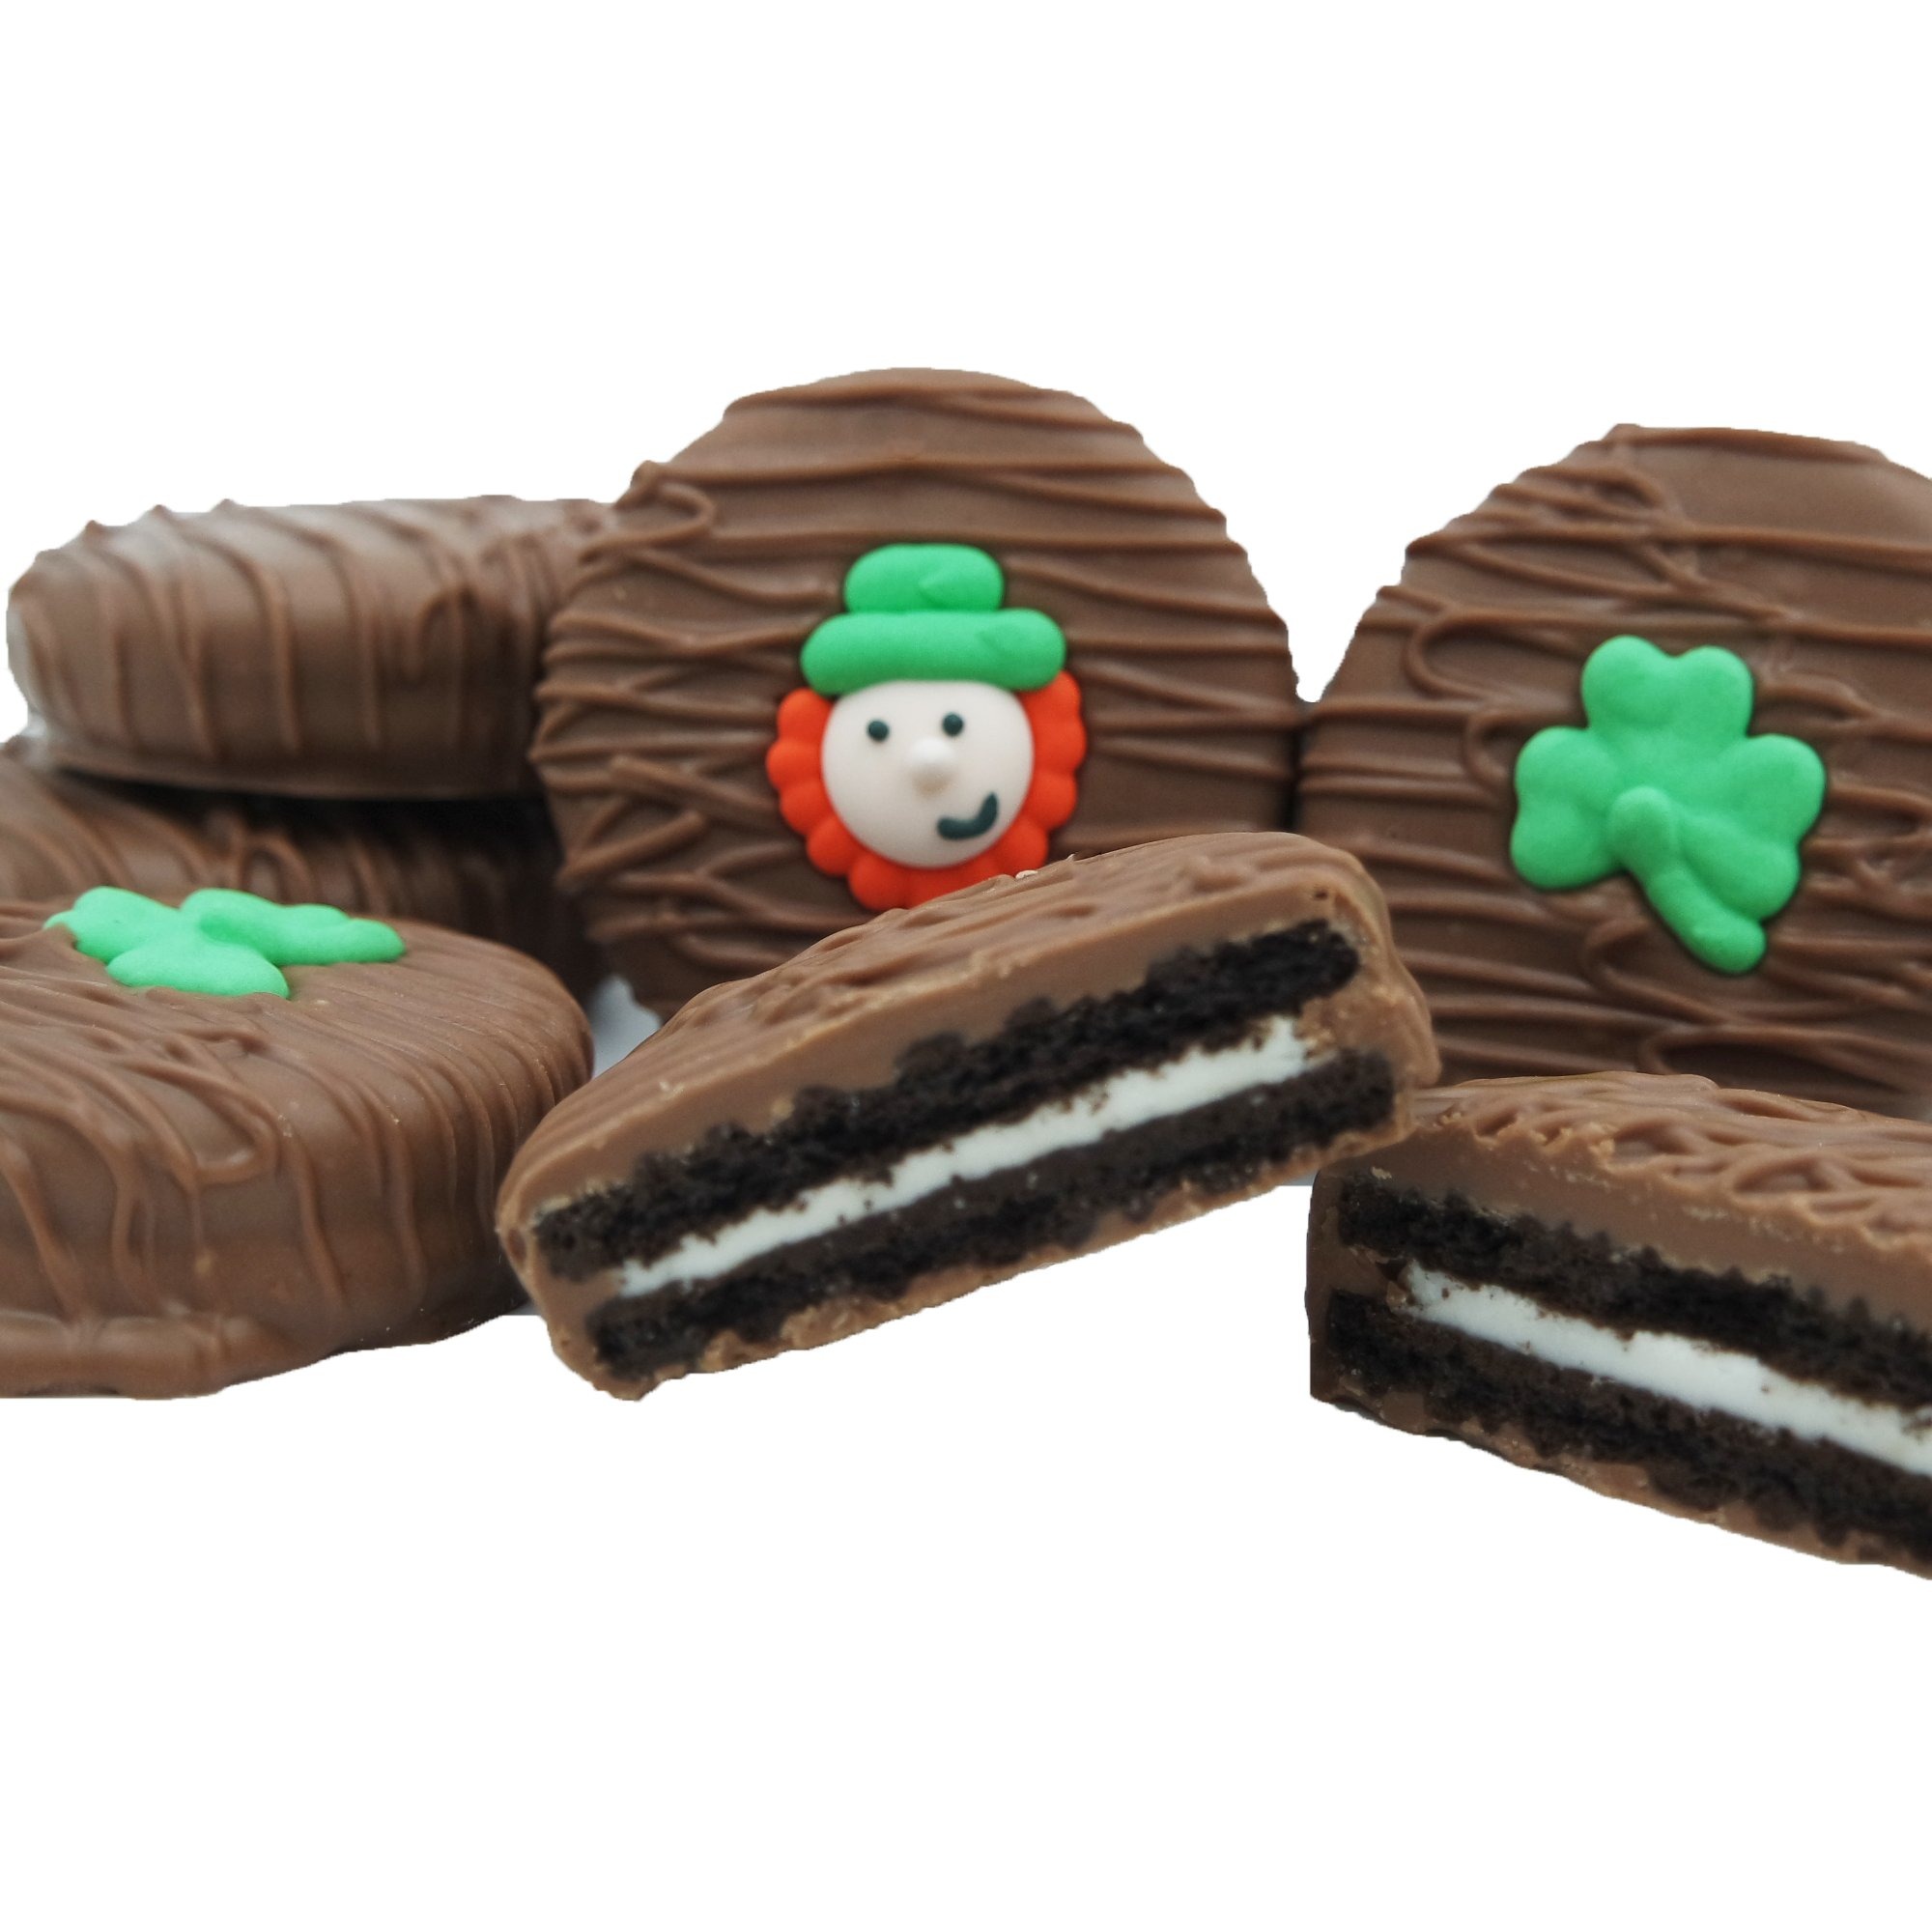
Item Name: Philadelphia Candies Milk Chocolate Covered OREO Cookies, St. Patrick's Day Gift Net Wt 8 oz
Bullet Point 1: St. Patrick's Day couldn't be any sweeter with these delicious Leprechaun and Shamrock decorated sandwich cookies!
Bullet Point 2: Each gift box contains 8 cookies: 2 decorated Leprechaun cookies, 2 decorated Shamrock cookies, and 4 undecorated (plain) cookies for the highest visual appeal.
Bullet Point 3: Made with OREO Cookies covered in Philadelphia Candies milk chocolate. OREO is a registered trademark of Mondelez International.
Bullet Point 4: Personalized message and gift wrap available during checkout. Philadelphia Candies offers 100% happiness on all chocolates.
Bullet Point 5: Philadelphia Candies has been manufacturing fine chocolates in Hermitage, Pennsylvania for over 100 years. The company was founded in 1919 and operates retail stores in Pennsylvania and Ohio.
Product Description: St. Patrick's Day couldn't be any sweeter with these delicious Leprechaun and Shamrock decorated sandwich cookies! Each gift box contains 8 cookies: 2 decorated Leprechaun cookies, 2 decorated Shamrock cookies, and 4 undecorated (plain) cookies for the highest visual appeal. Made with OREO Cookies covered in Philadelphia Candies milk chocolate. OREO is a registered trademark of Mondelez International. Personalized message and gift wrap available during checkout. Philadelphia Candies offers 100% happiness on all chocolates. Philadelphia Candies has been manufacturing fine chocolates in Hermitage, Pennsylvania for over 100 years. The company was founded in 1919 and operates retail stores in Pennsylvania and Ohio.
Value: 8.0
Unit: Ounce

Price: 18.91